Vinegar

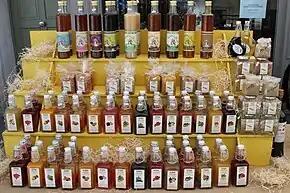
A variety of flavored vinegars, for culinary use, on sale in France

Vinegar is an odorous aqueous solution of diluted acetic acid and trace compounds that may include flavorings or naturally occurring organic compounds. Vinegar typically contains from 4% to 18% acetic acid by volume.